Noah O. Knight

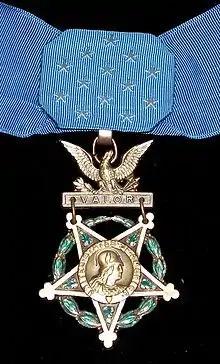
Medal of Honor recipient

Noah Odell Knight (October 29, 1929 – November 24, 1951) was a soldier in the United States Army during the Korean War. He posthumously received the Medal of Honor for his actions on 23–24 November 1951.